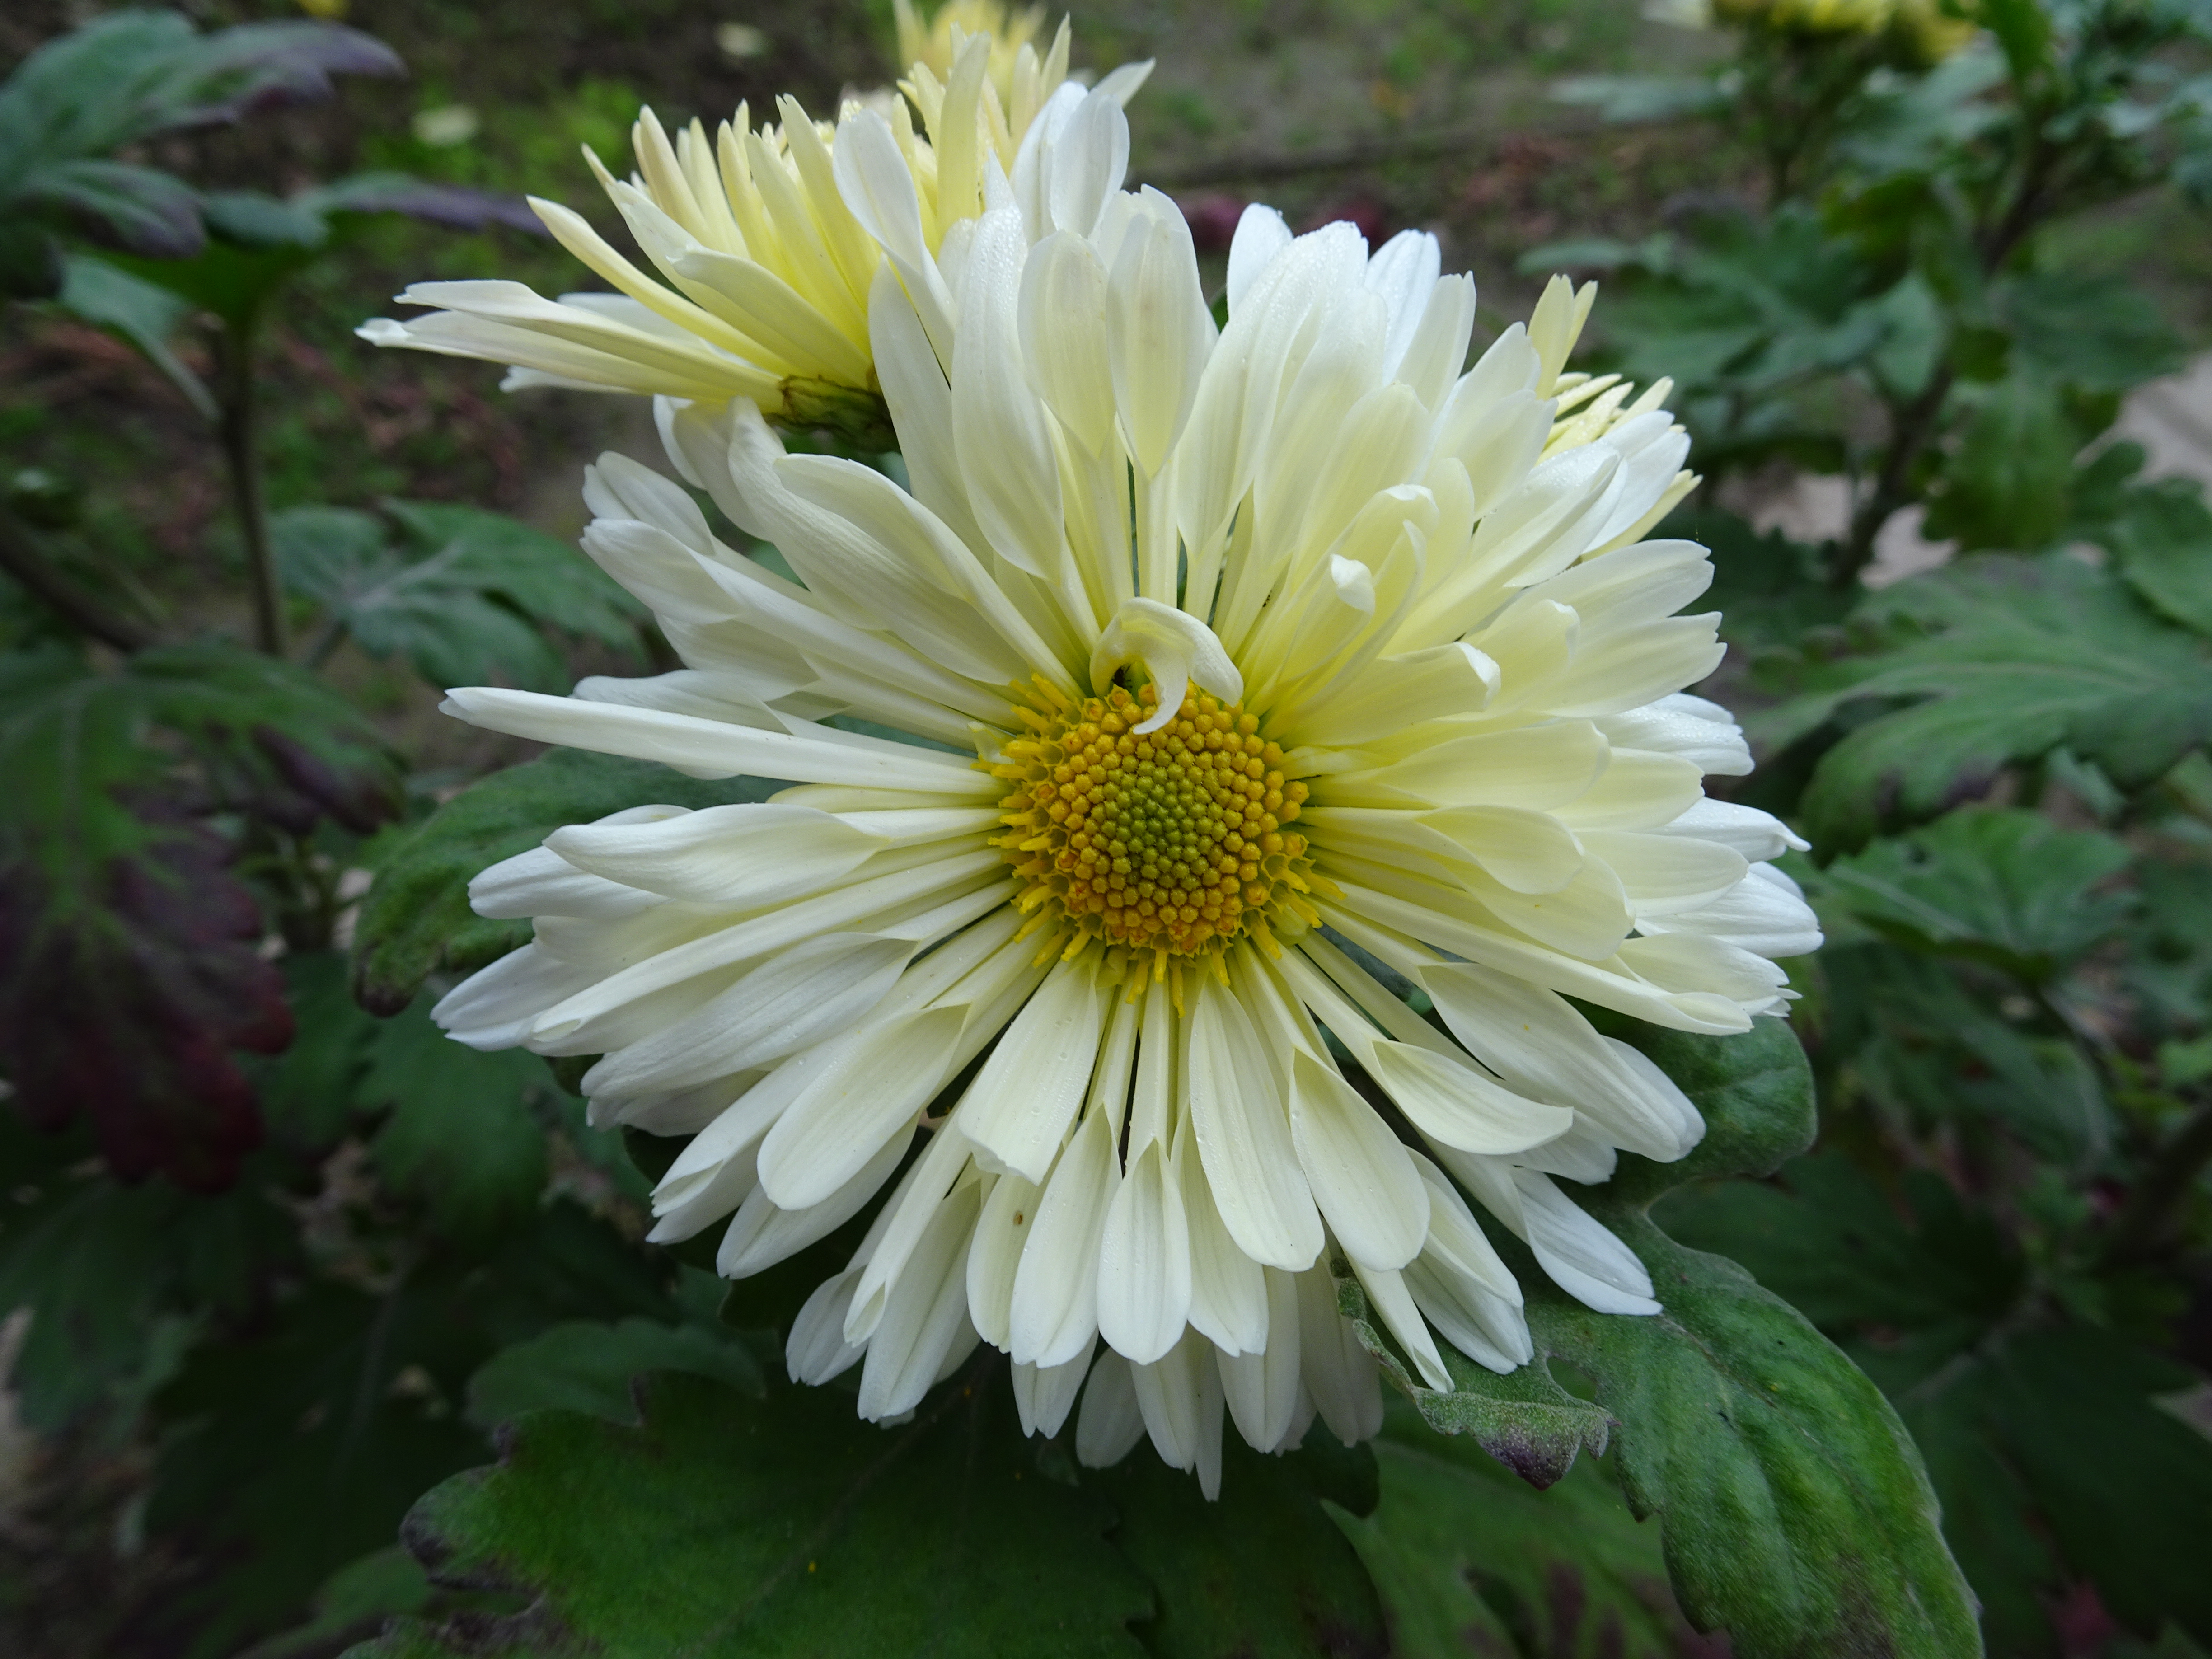
flower, plant, petal, botany, vegetation, dahlia, flowering plant, annual plant, grass, herbaceous plant, groundcover, daisy family, daisy, wildflower, pollen, herb, plant stem, perennial plant, asterales, garden, vascular plant